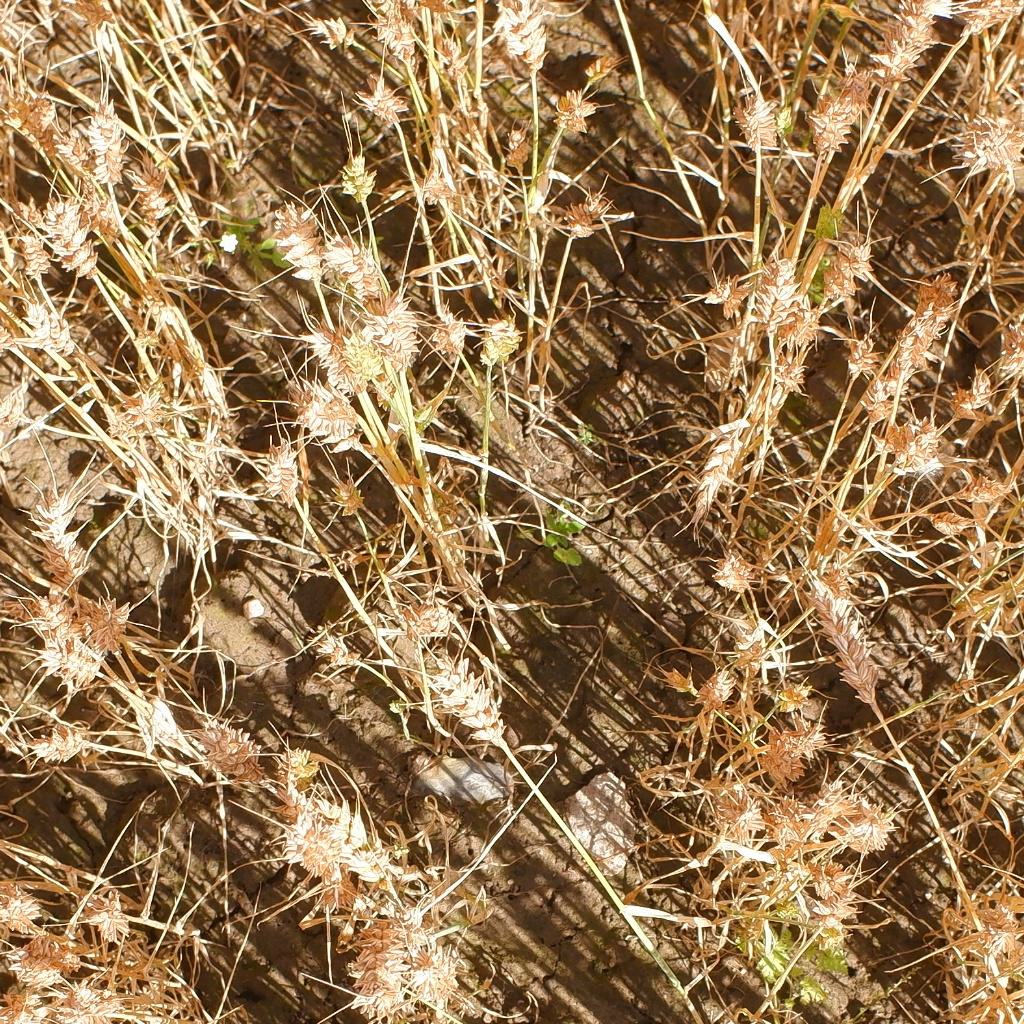
Country: Norway
Location: NMBU
Wheat development stage: Filling